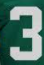
Number: 3